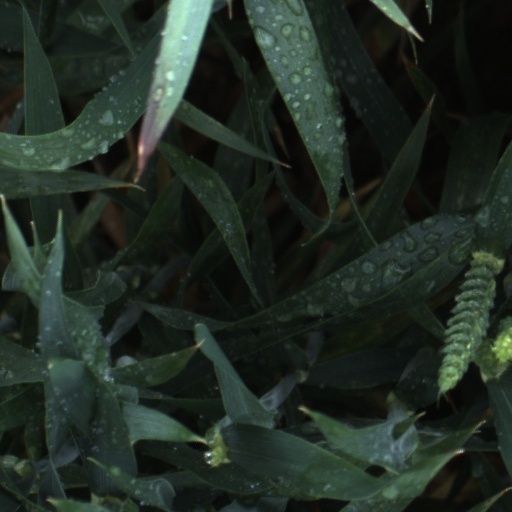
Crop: wheat